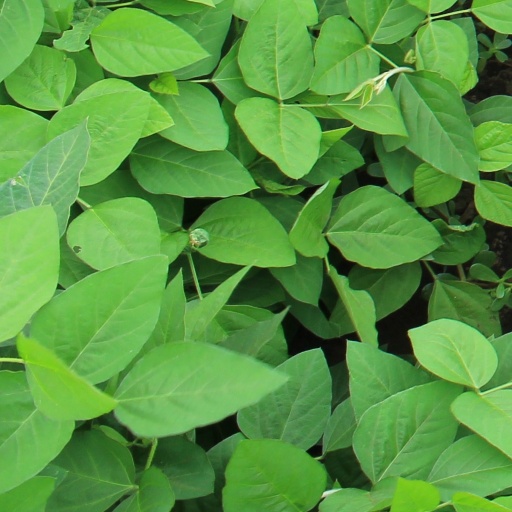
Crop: soybean